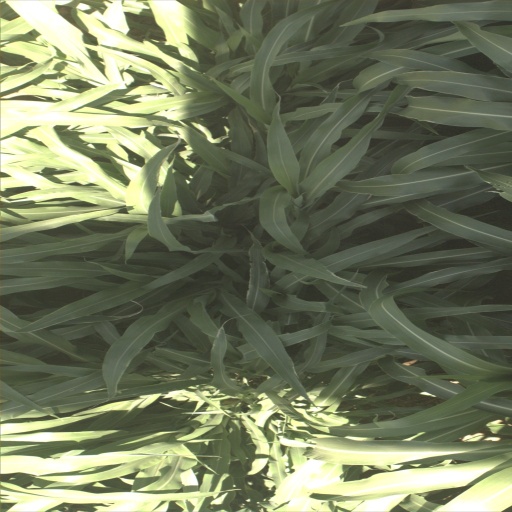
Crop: sorghum